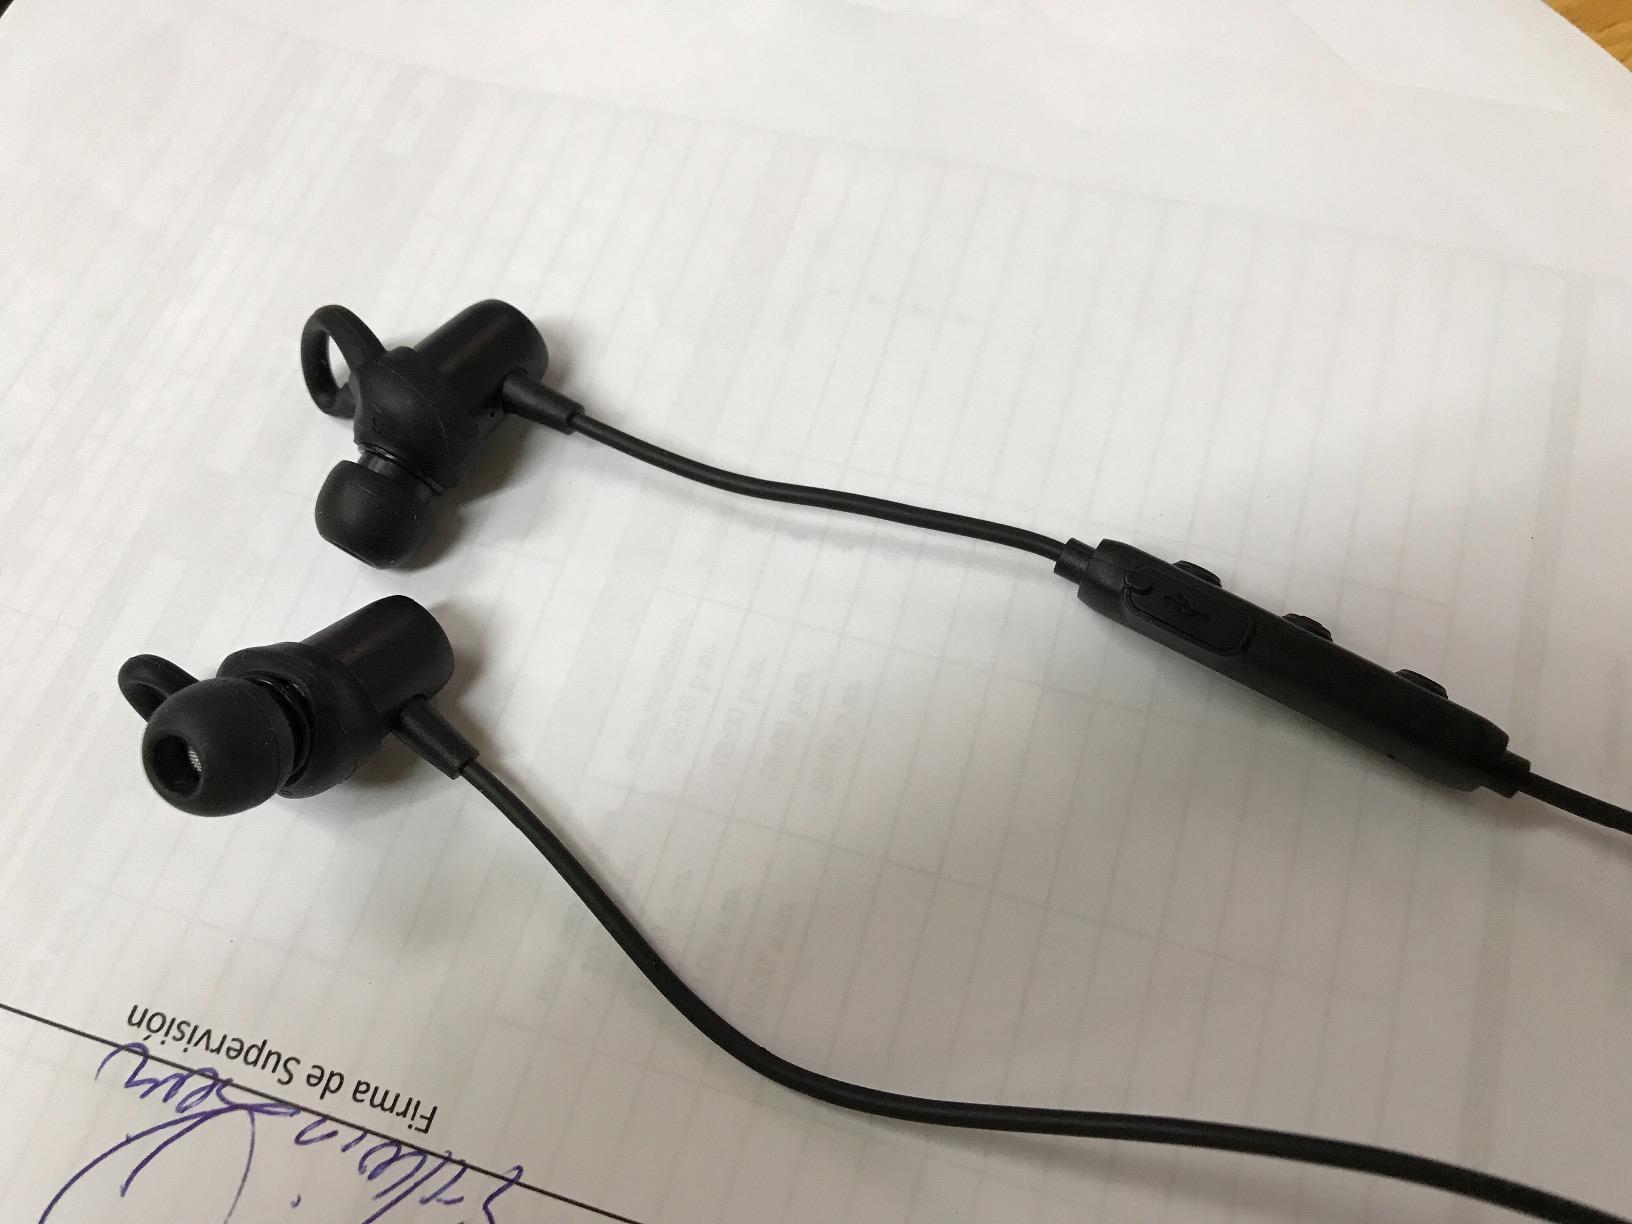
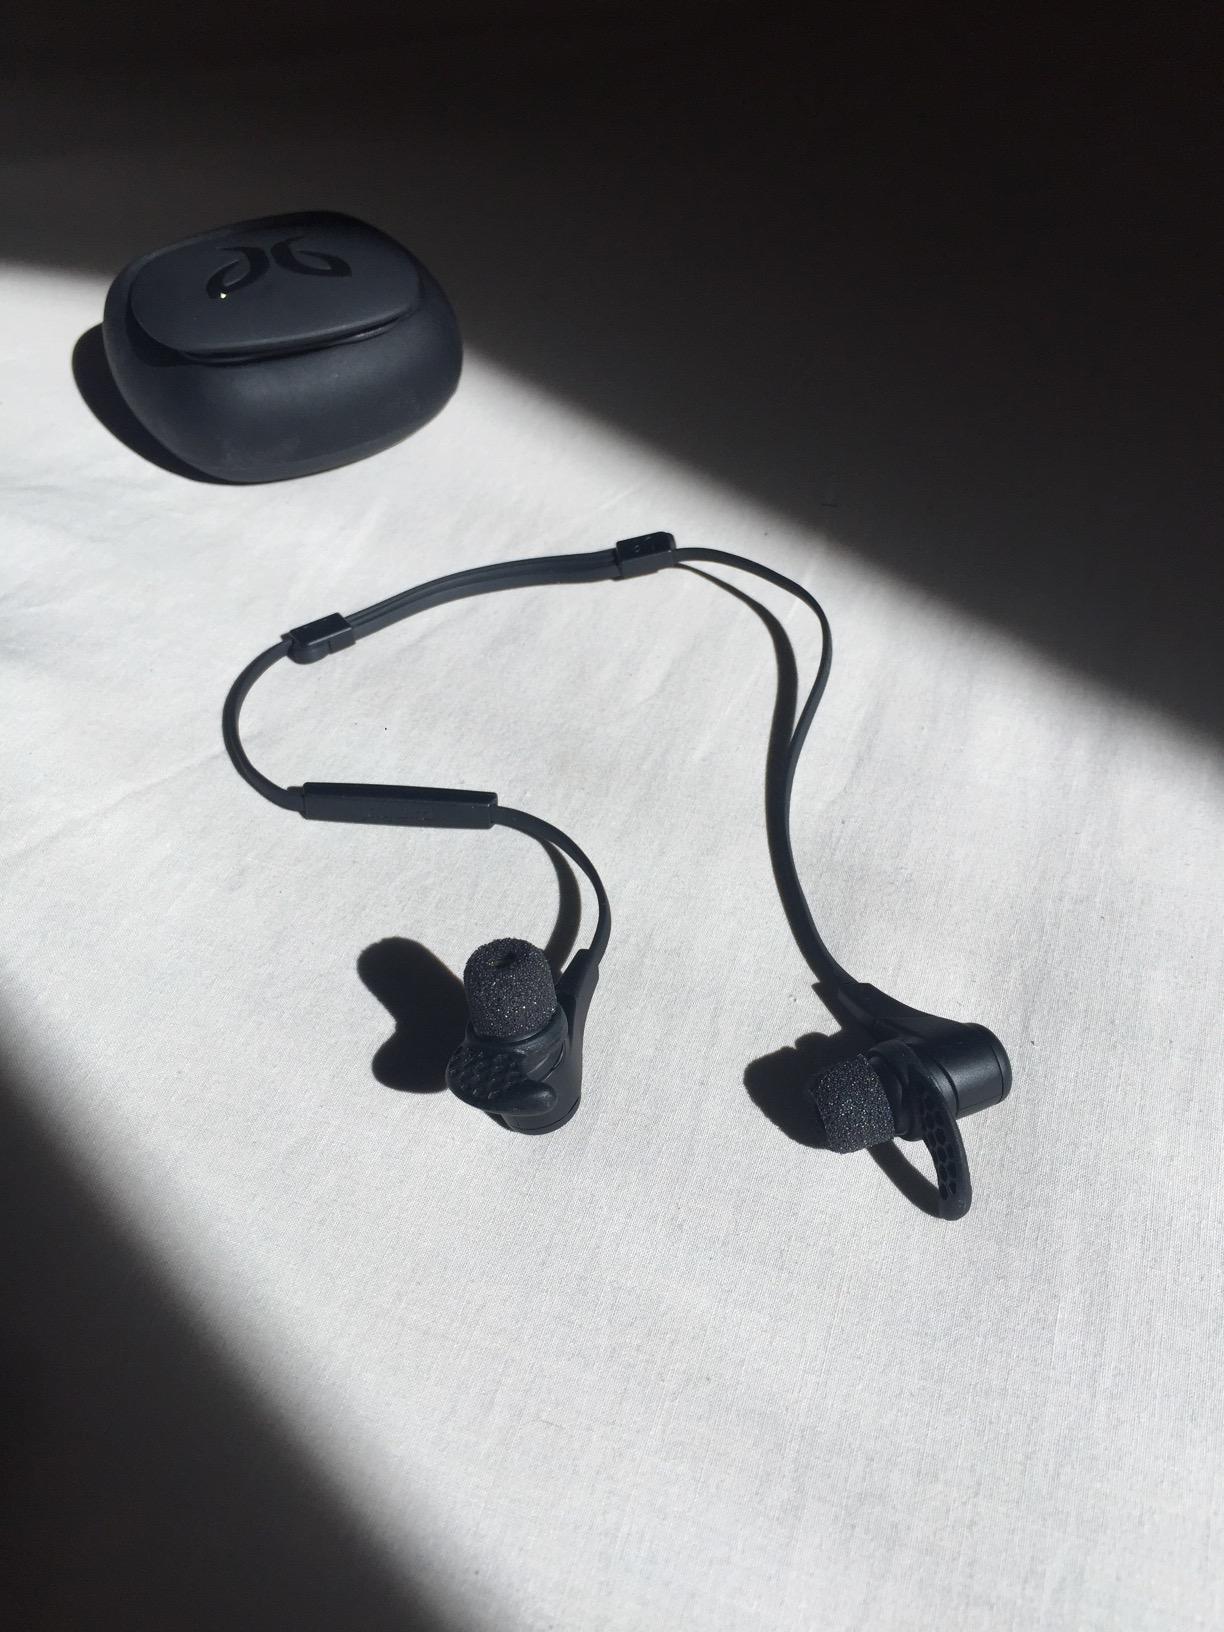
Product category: headphones
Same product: no